Boogardie quarry

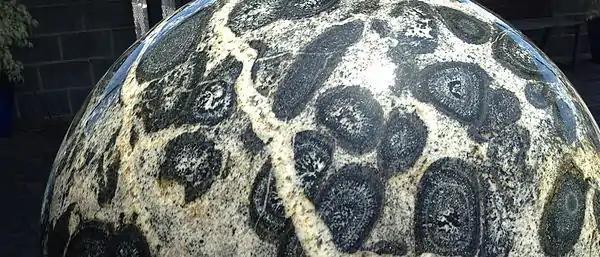
Section of Boogardie orbicular granite used as a Kugel fountain at the W.A. Mines Department core library, Carlisle, Western Australia

The station is the location of a quarry with the incidence of orbicular granite.